Captain Future

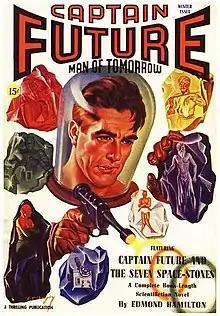
Close-up portrait cover by Earle K. Bergey, Winter 1941

Captain Future is a pulp science fiction hero – a space-traveling scientist and adventurer – originally published in the United States in his namesake pulp magazine from 1940 to 1944. The character was created by editors Mort Weisinger and Leo Margulies. The majority of the stories were authored by Edmond Hamilton. A number of adaptations and derivative works followed.